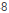
Number: 8